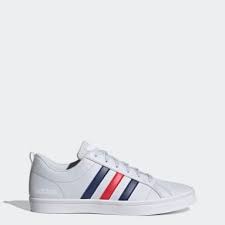
Label: Sneaker